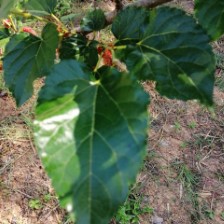
Variety: ChiangMai60